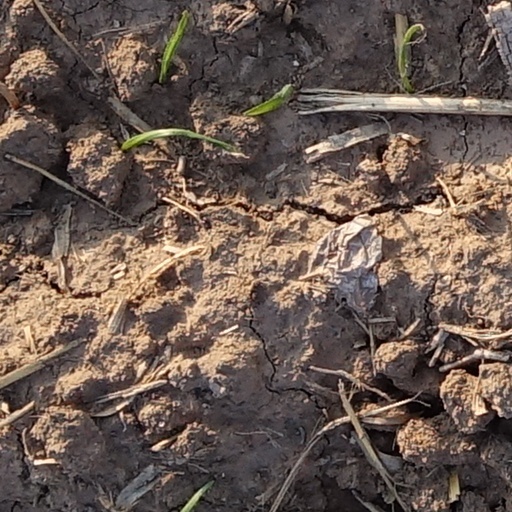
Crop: wheat